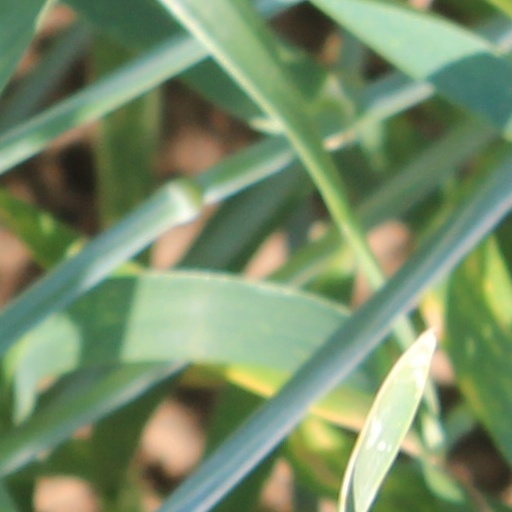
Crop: wheat